Richmond County Bank Ballpark station

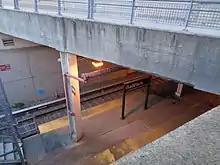
Looking down at the station in 2017

The station is located underneath the stadium below the northern sidewalk of Richmond Terrace between Wall Street and Hamilton Avenue. It is about west of Saint George Terminal along what used to be the North Shore Branch Line, which is not considered part of the main line of the railway. It consists of an island platform, with a double wide staircase to Wall Street at the east end and ADA elevator to Hamilton Avenue at the west end.